The Passion of Darkly Noon

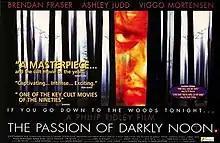
UK Theatrical release poster

The Passion of Darkly Noon is a 1995 psychological horror drama film written and directed by Philip Ridley. The film stars Brendan Fraser, Ashley Judd, and Viggo Mortensen.